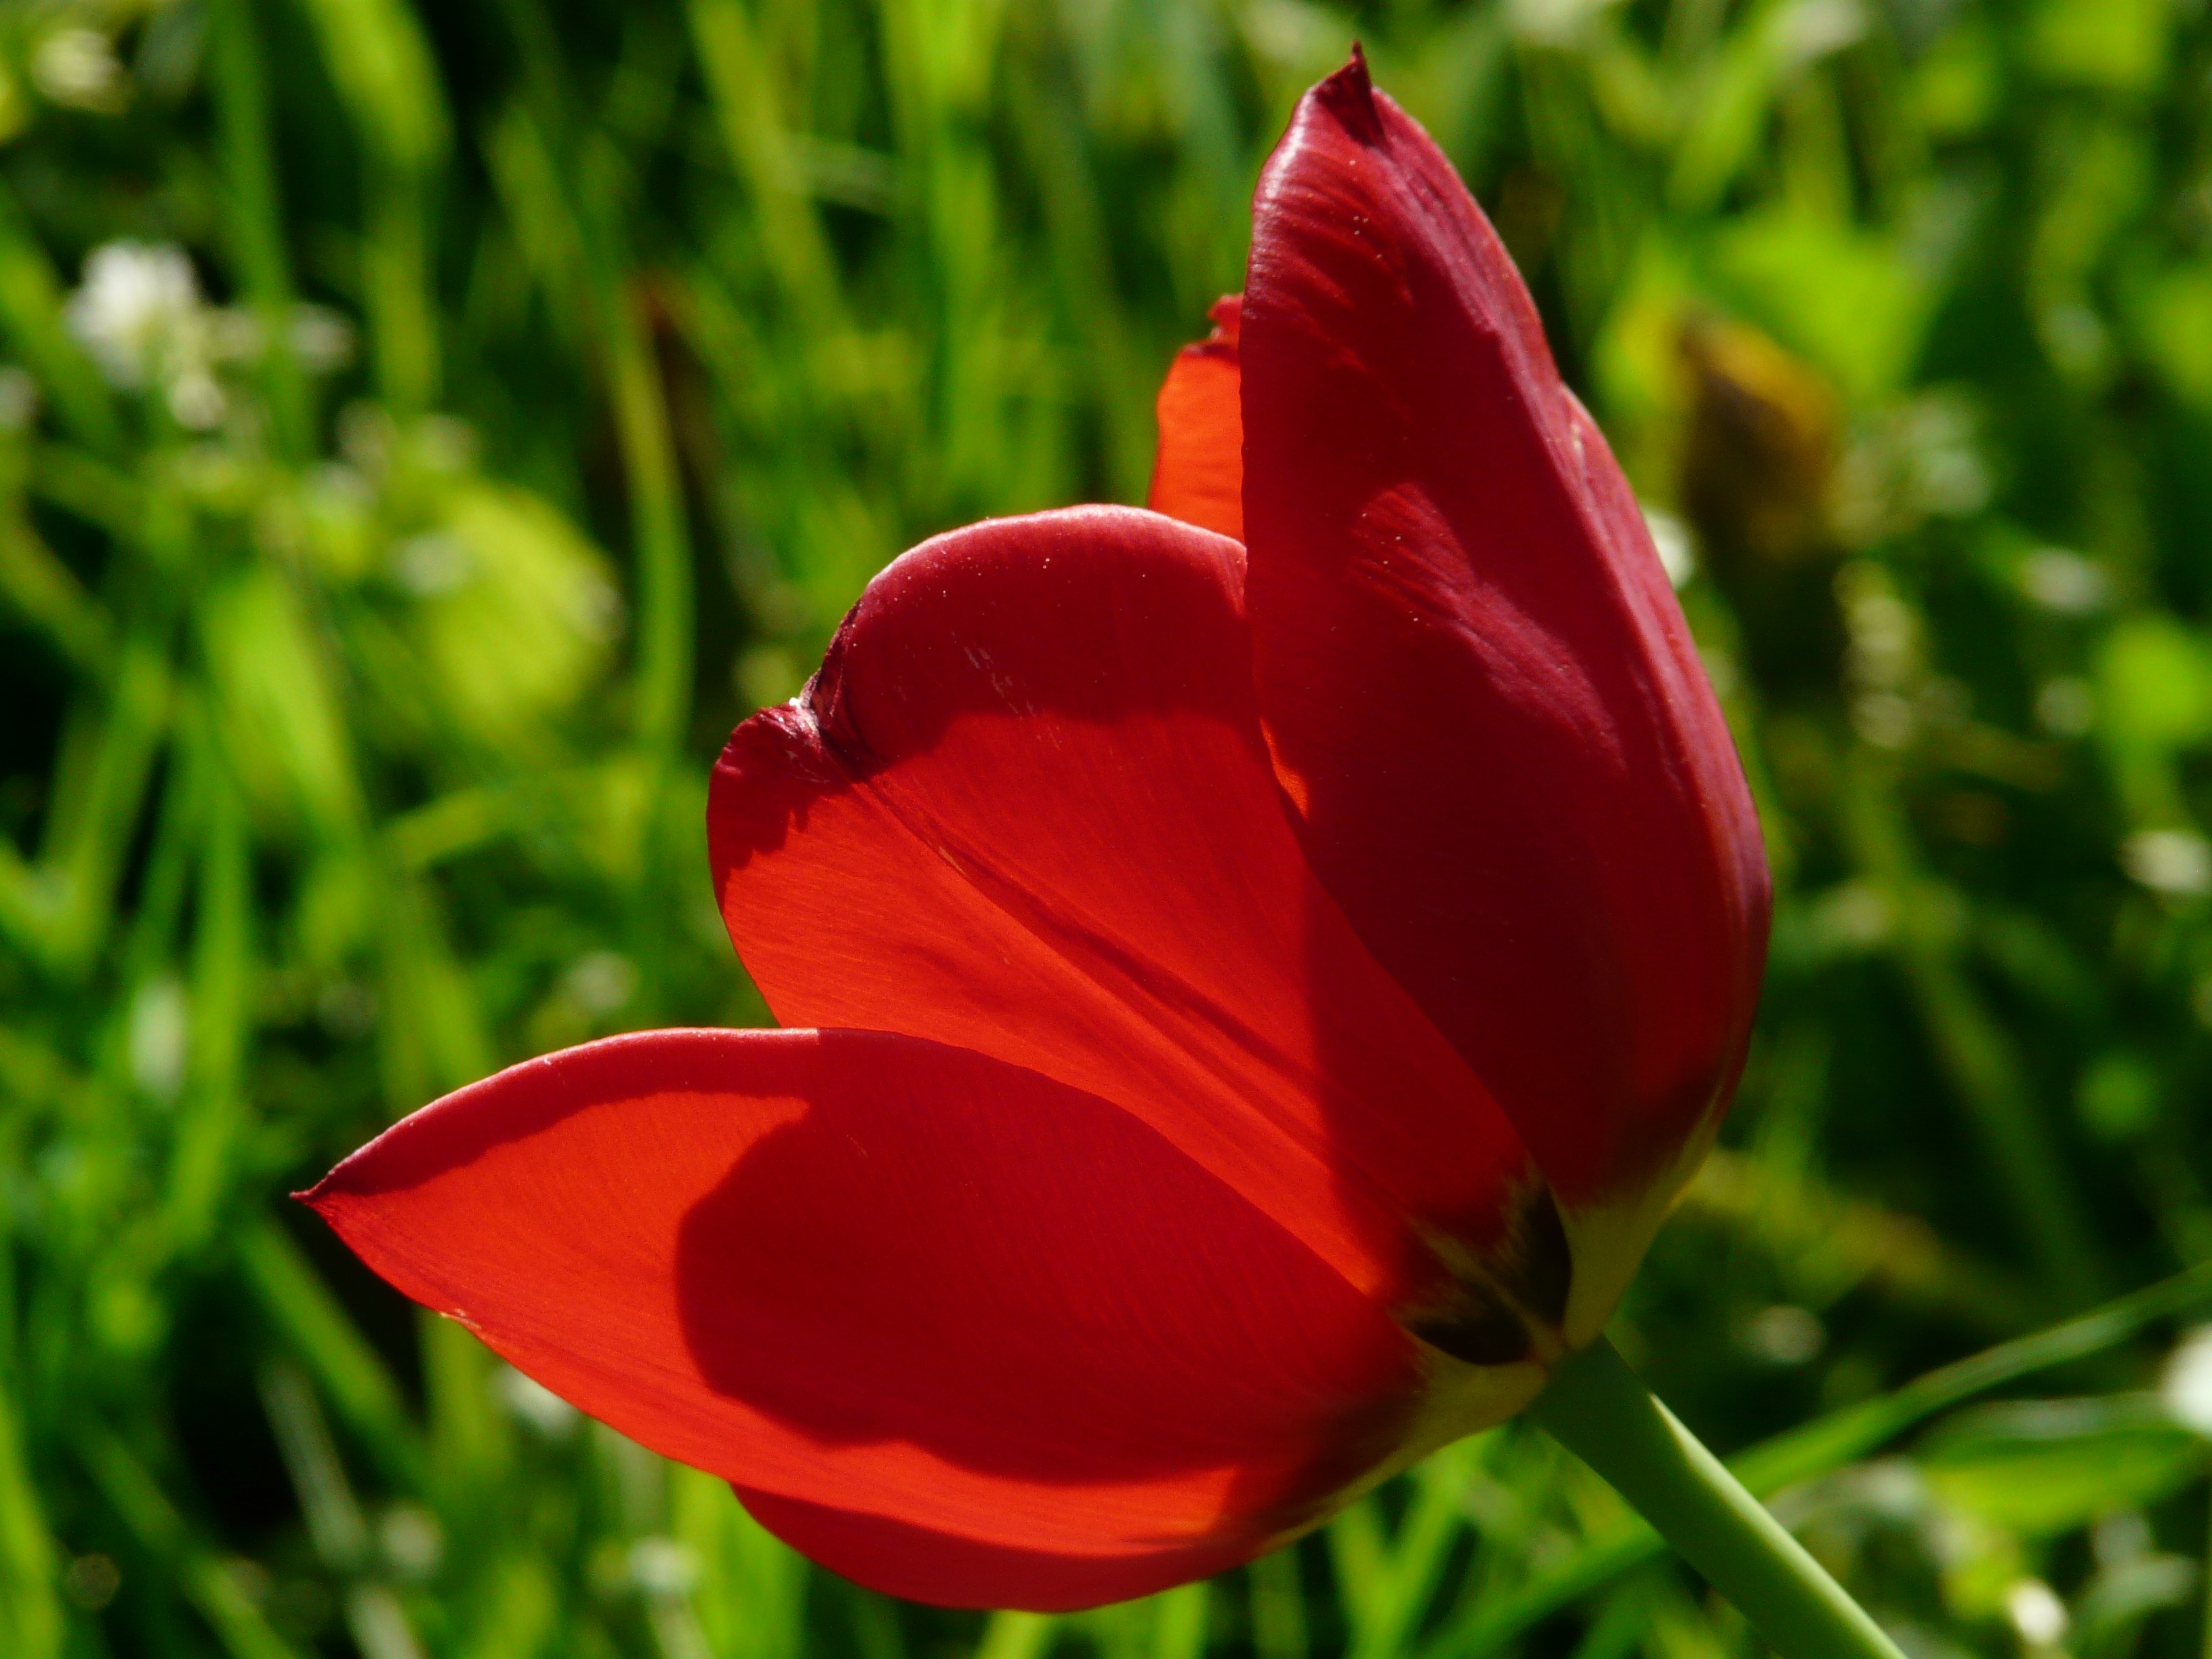
landscape, nature, grass, outdoor, blossom, plant, sunlight, flower, petal, bloom, floral, idyllic, tulip, spring, red, colourful, color, park, fresh, botany, colorful, garden, flora, wildflower, flowers, happiness, beautiful, day, tulips, floristry, tulipa, back light, macro photography, ornamental plant, blossomed, sunny day, tulpenbluete, flowering plant, plant stem, land plant, glu ck, garden cups